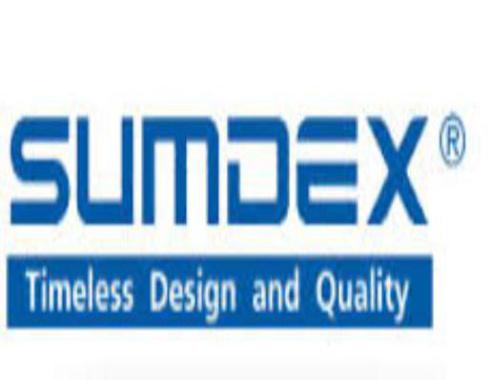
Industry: Clothes